Mike Harrington

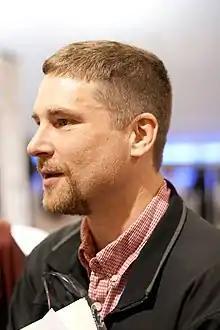
Harrington in 2009

Mike Harrington (born 1964) is an American programmer and businessman. With Gabe Newell, he is the co-founder of the video game company Valve. After the success of the first Valve product, "Half-Life" (1998), Harrington left Valve in 2000. In 2006, he co-founded the photo editing service Picnik.